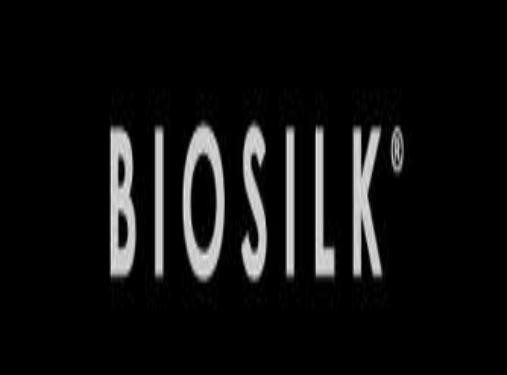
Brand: Biosilk
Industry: Necessities